Edith Weston Priory

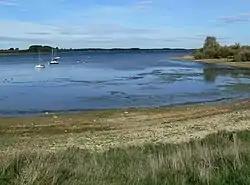
Where the priory once stood is now this shallow bay in Rutland Water

Edith Weston Priory was a small alien house of Benedictine monks in Edith Weston, Rutland. The French parent house of Abbey of Saint-Georges, Boscherville was founded by Ralf de Tanquerville, chamberlain to William the Conqueror, about the year 1050. By 1114 his son William donated the church and manor at Edith Weston, and a small cell of monks was set up to collect the rents and intercede for the founder's soul.